The Spooky Men's Chorale

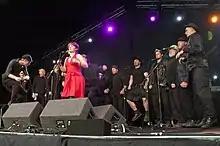
With Kate Rowe

The Spooky Men's Chorale is a group of Australian male singers, formed in the Blue Mountains of New South Wales in 2001.